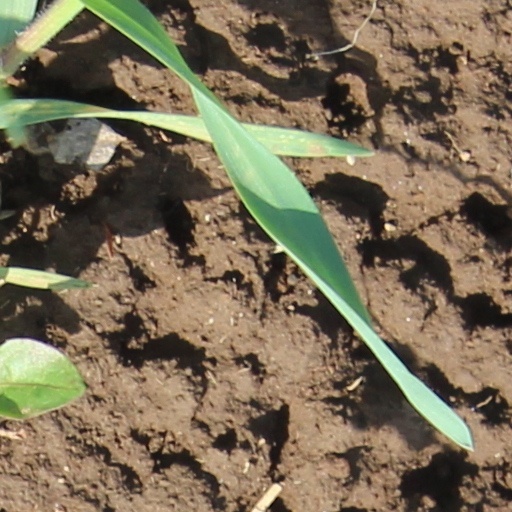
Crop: wheat